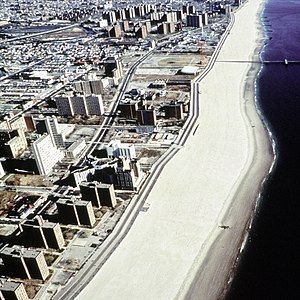
Coney Island
Luftfoto af stranden på Coney Island
Coney Island er en halvø, tidligere en ø, i det sydligste Queens og Brooklyn, New York, USA, med en strand mod Atlanterhavet. Det eponyme kvarter er et samfund med 60.000 mennesker i den vestlige del af halvøen, med Seagate mod vest, Brighton Beach og Manhattan Beach mod øst, og Gravesend mod nord.